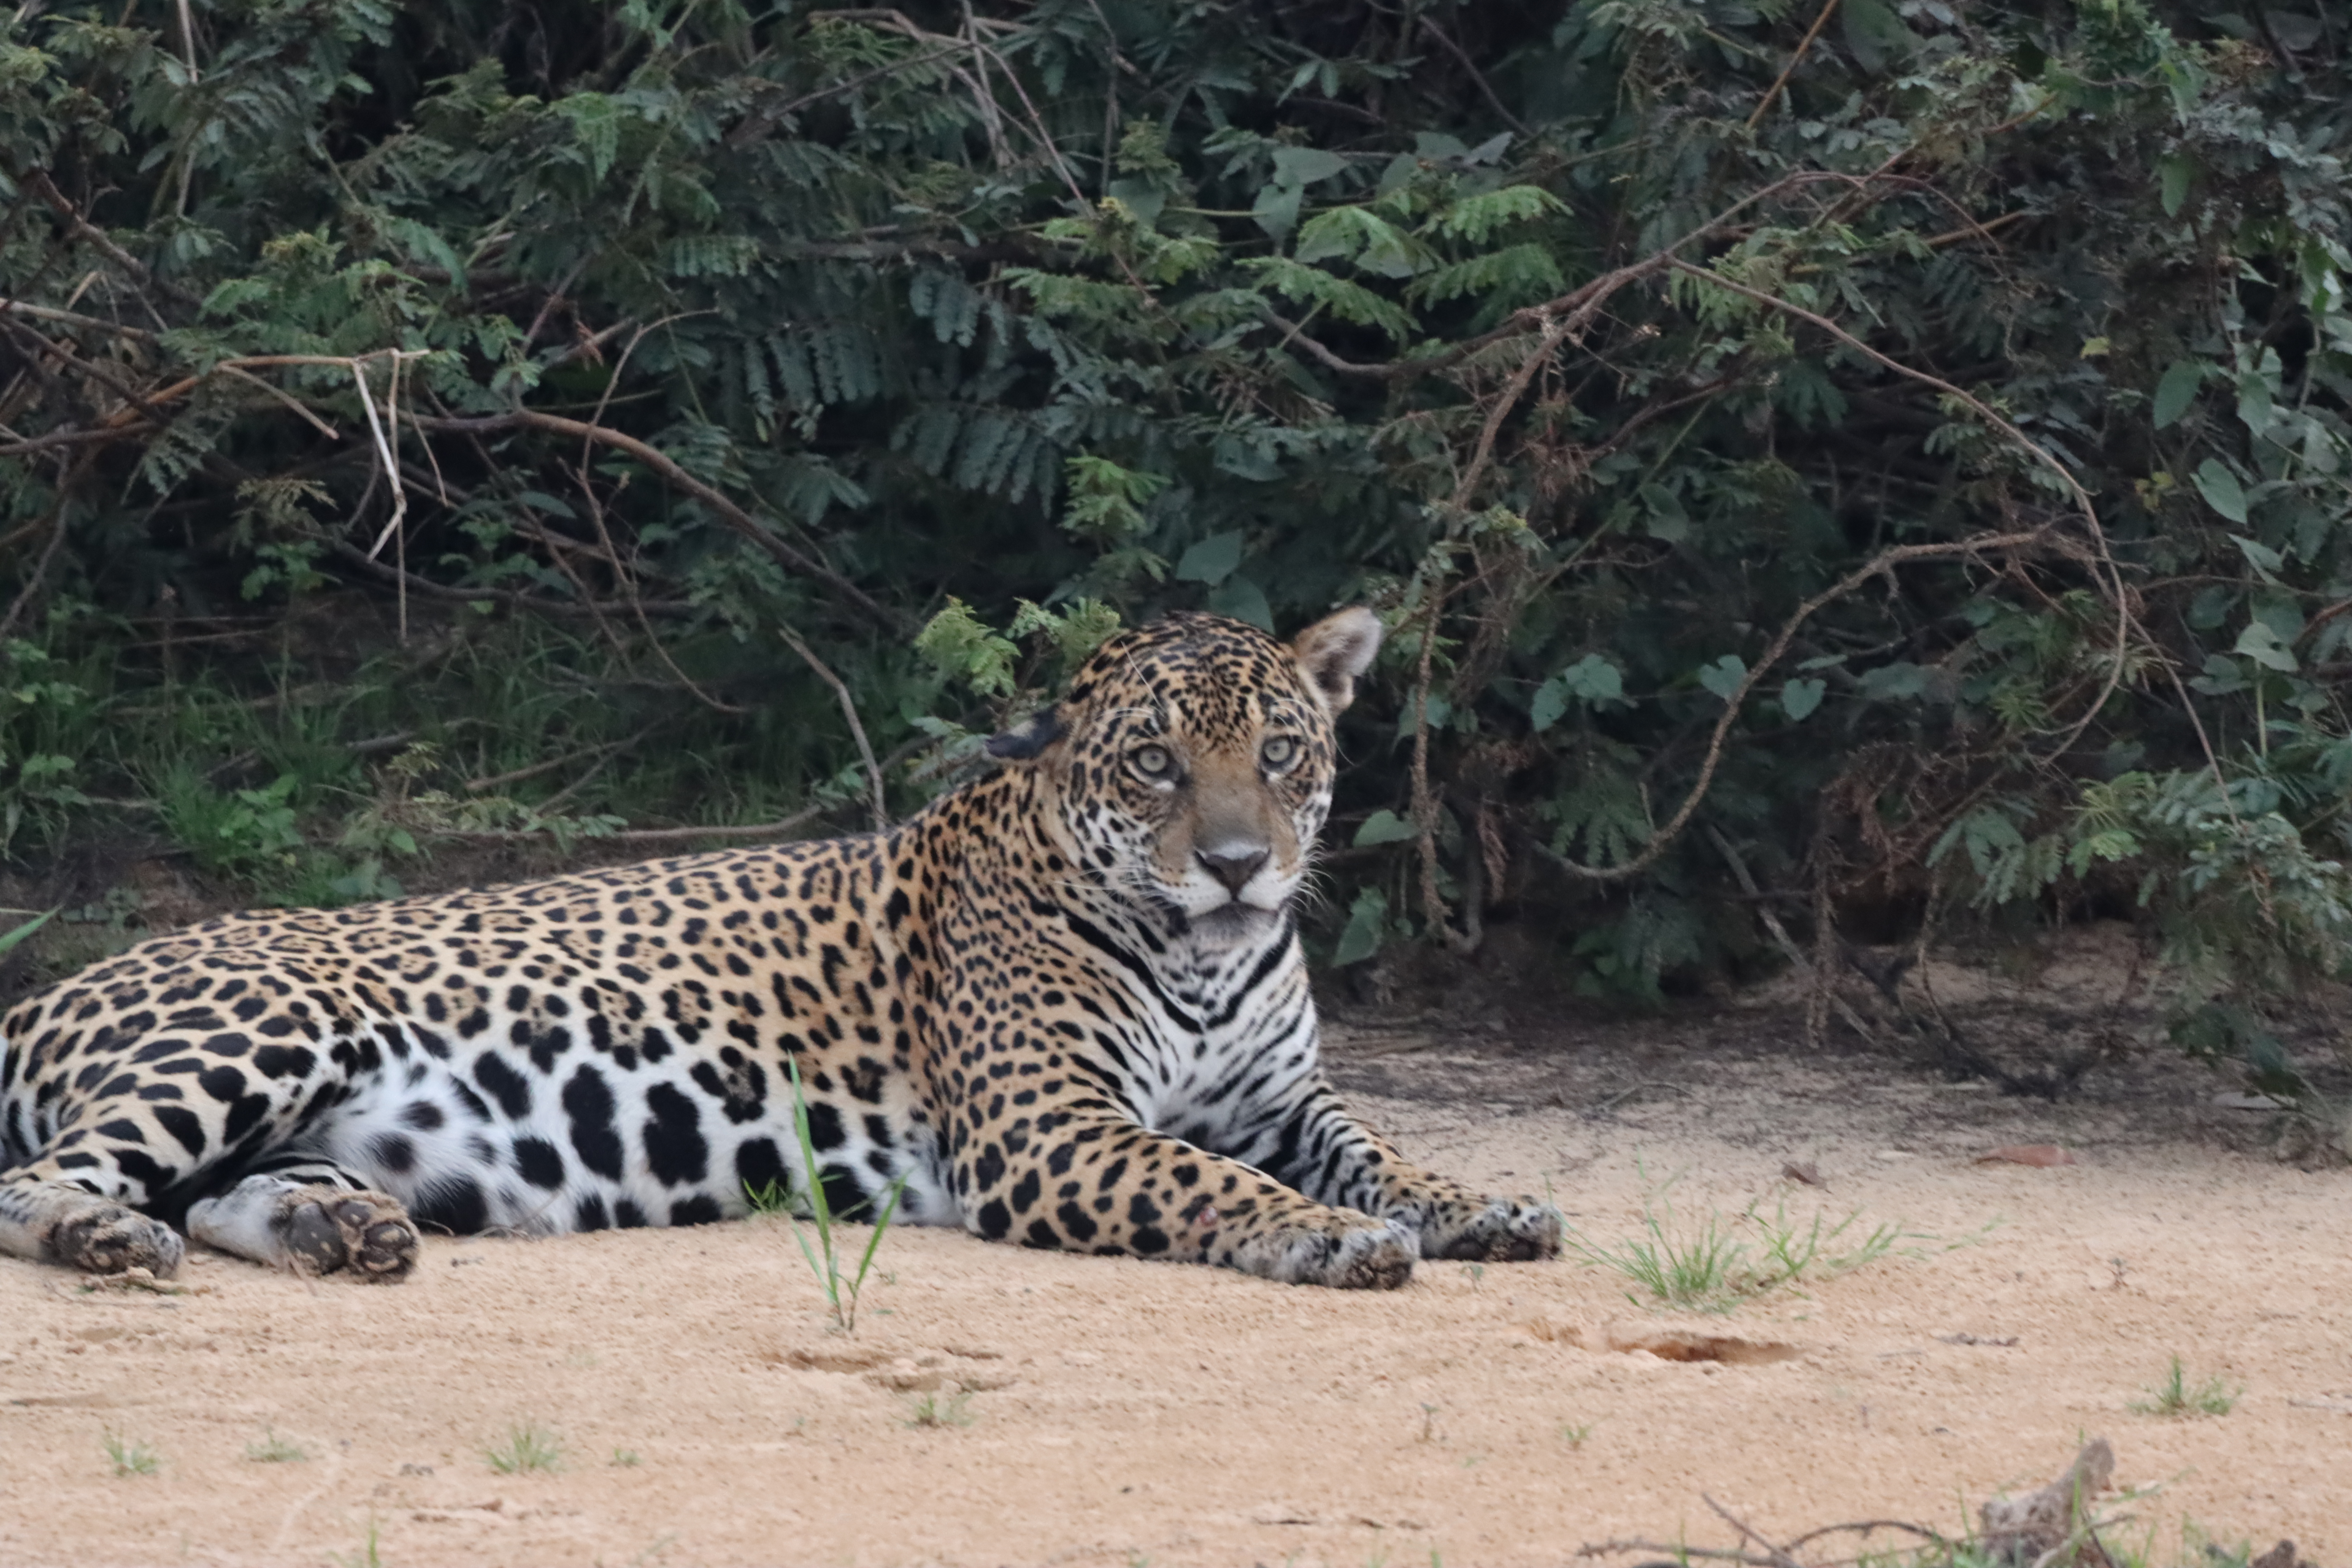
Jaguar: Pixana